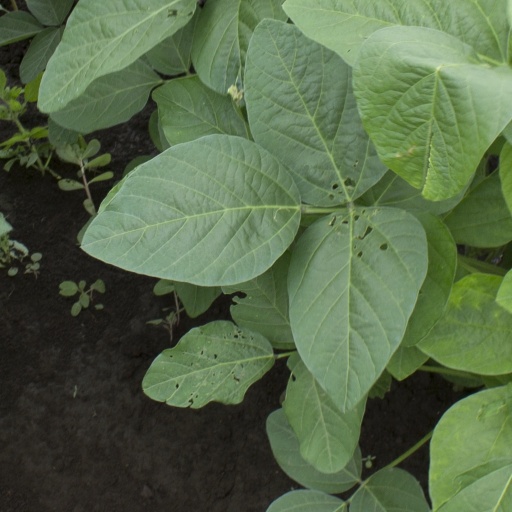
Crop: soybean